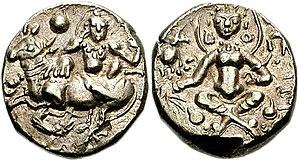
Le Bengale-Occidental est un État du nord-est de l'Inde.